Rail transport in Italy

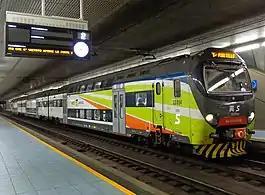
A TSR train at Milano Porta Venezia railway station on the Milan Passerby railway

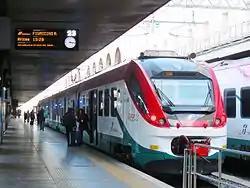
Leonardo Express at Roma Termini railway station

Regional train agencies exist: their train schedules are largely connected to and shown on Trenitalia, and tickets for such train services can be purchased through Trenitalia's national network. Other regional agencies have separate ticket systems which are not mutually exchangeable with that of Trenitalia. These "regional" tickets could be purchased at local newsagents or tobacco stores instead.